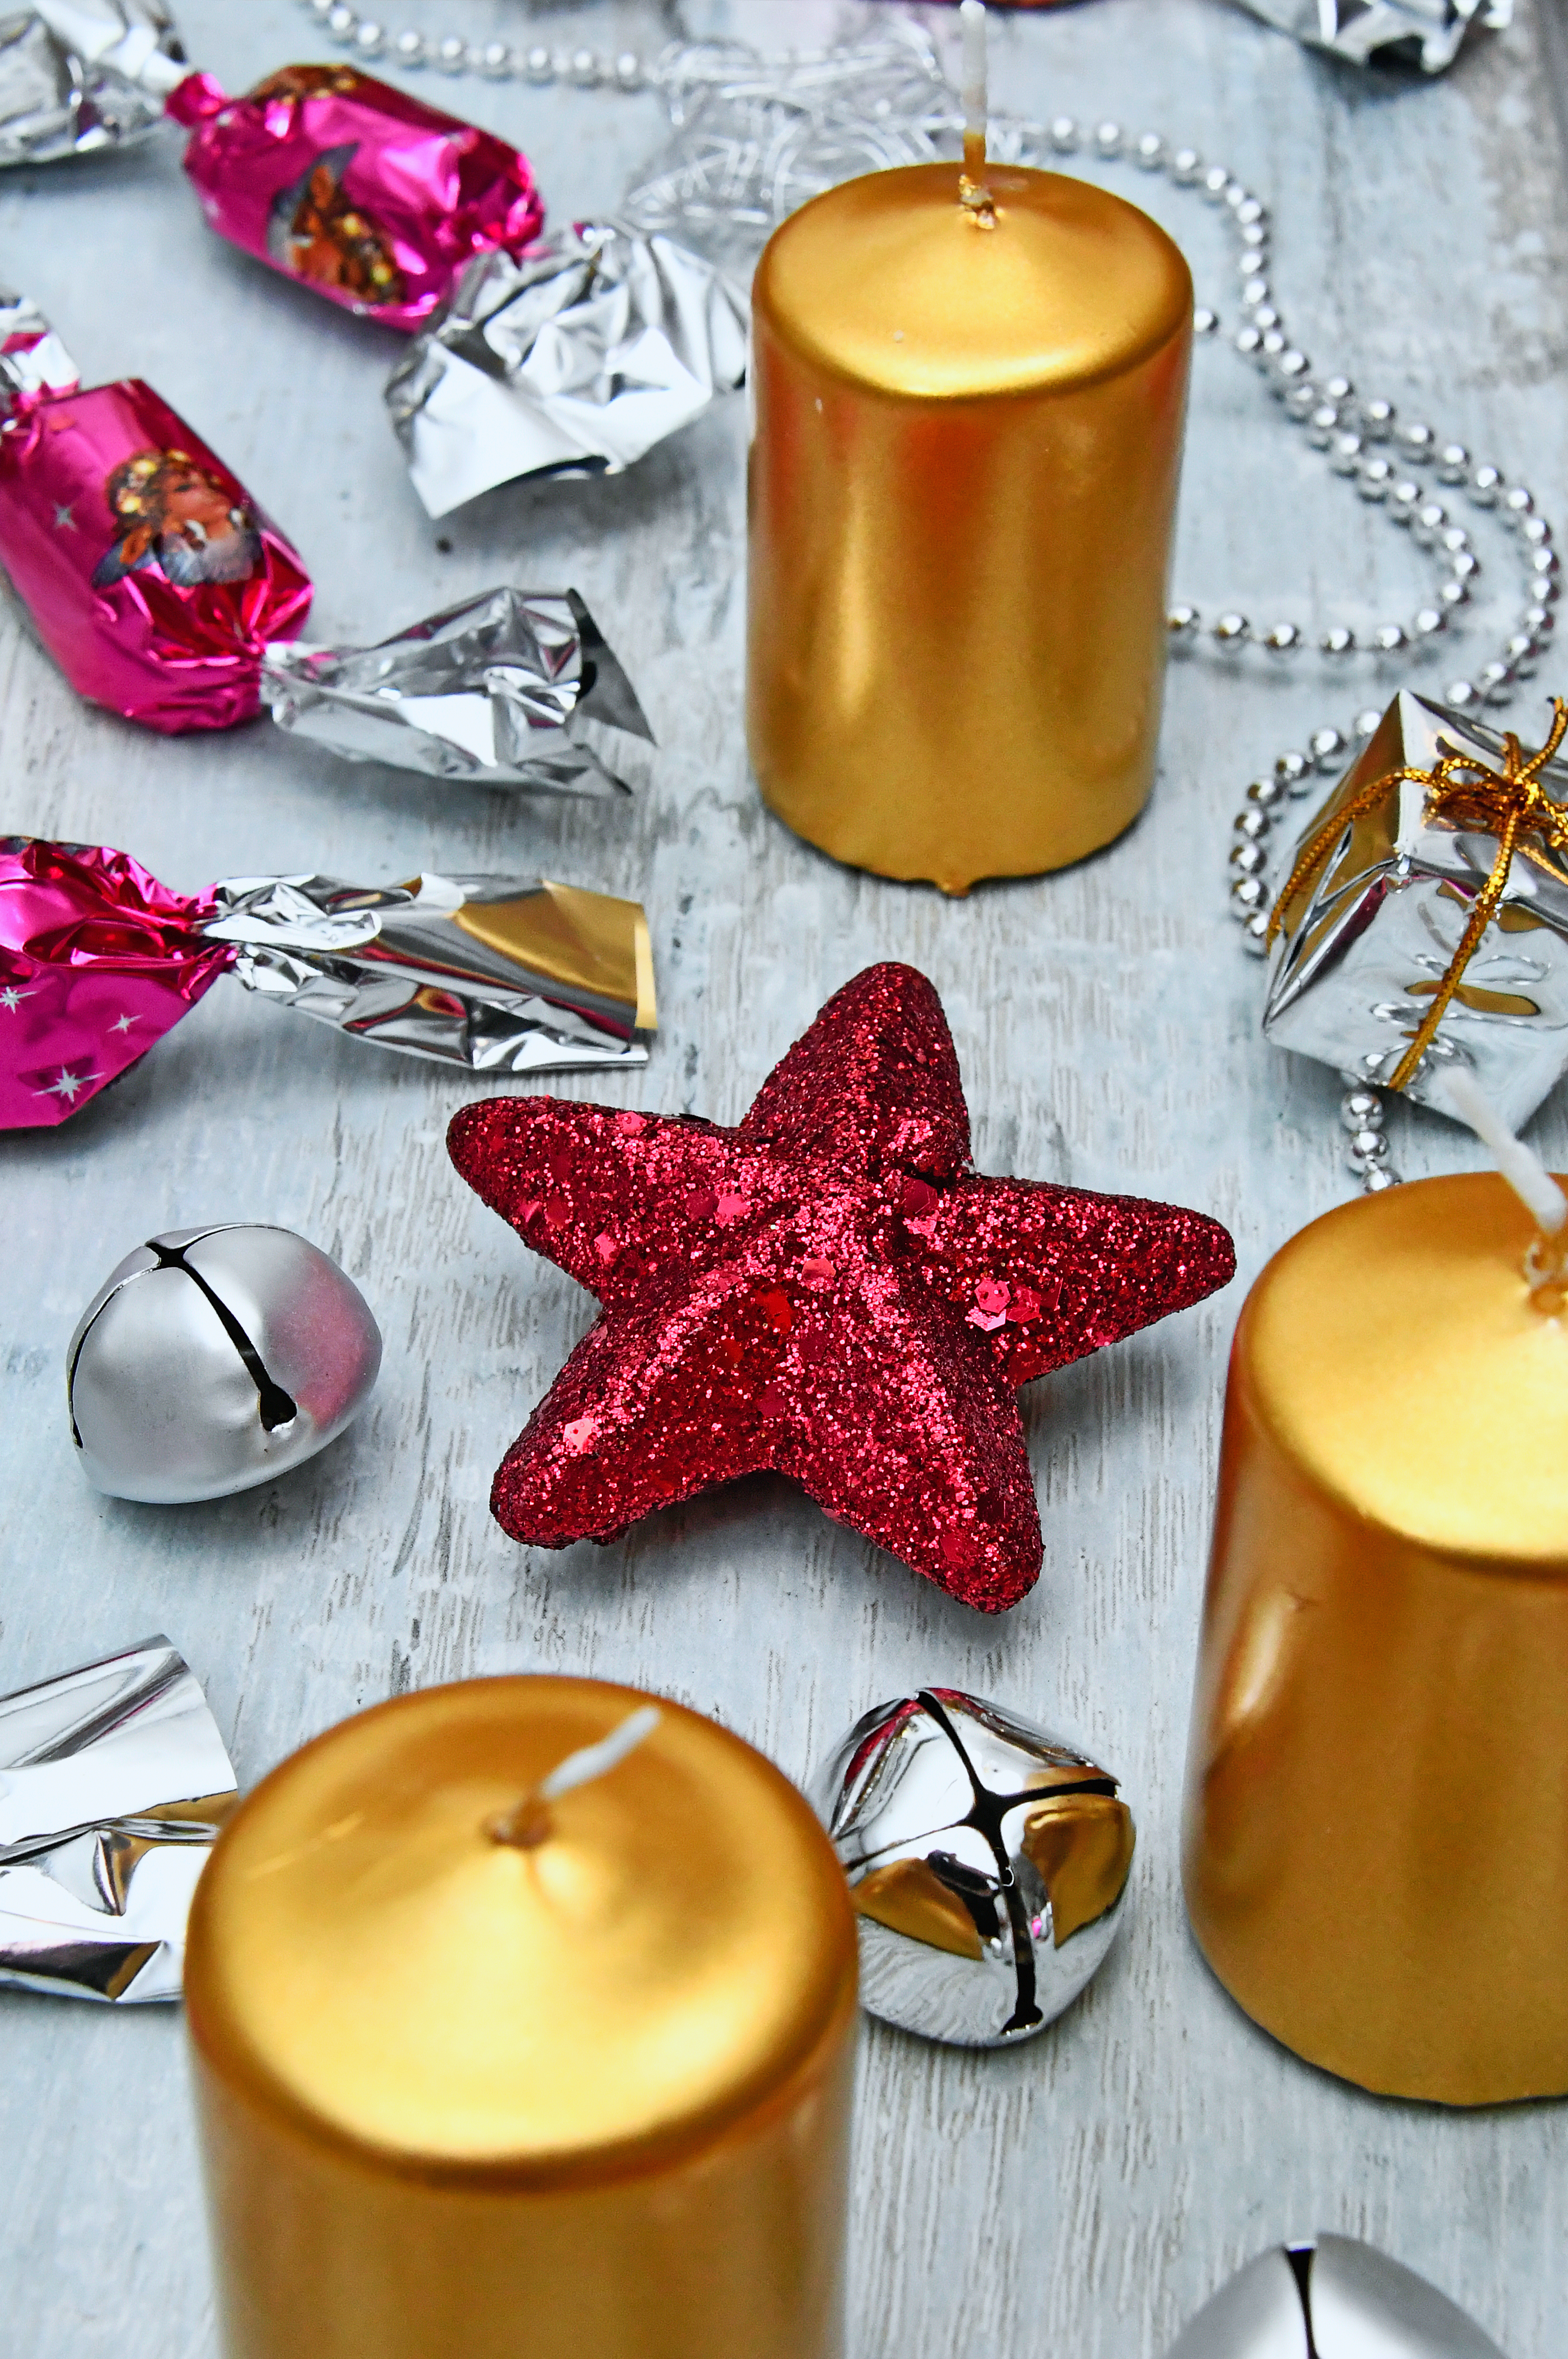
decoration, background, white, tree, color, holiday, isolated, red, ornament, new, decorations, winter, year, decorative, decor, celebration, fir, table, gift, pine, design, green, border, lighting, candle